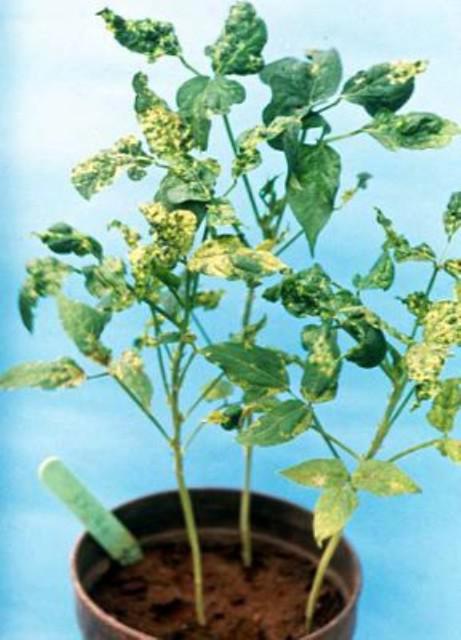
Plant: Soybean
Disease: soybean mosaic